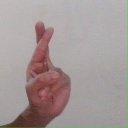
अक्षर: र